Caligula

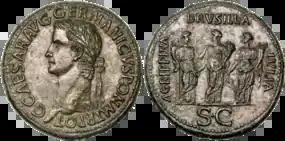
Roman sesterce depicting Caligula, AD 38. The reverse shows Caligula's three sisters, Agrippina, Drusilla and Livilla. Caption: C. CAESAR AVG. GERMANICVS PON. M. TR. POT. / AGRIPPINA DRVSILLA IVLIA S. C.

Suetonius and Dio mention a temple to Caligula in the city of Rome. Most modern scholarship agrees that if such a temple existed, it was probably on the Palatine. Augustus had already linked the Temple of Castor and Pollux directly to his imperial residence on the Palatine, and established an official priesthood of lesser magistrates, the "seviri Augustales", usually drawn from his own freedmen to serve the "genius Augusti" (his "family spirit") and Lares (the twin ancestral spirits of his household). Dio claims that Caligula stationed himself to receive veneration, dressed as Jupiter Latiaris, between the images of Castor and Pollux, the twin Dioscuri, to whom he referred – humorously – as his doorkeepers. Dio's claim that two temples were built for Caligula in Rome, is unconfirmed. Simpson believes it likely that Caligula, voted a temple on the Palatine by the Senate, funded it himself.